Kostrzyn, Greater Poland Voivodeship

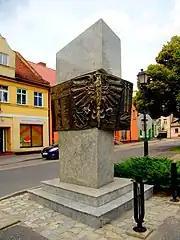
Memorial at the site of the German massacre of Poles committed on October 20, 1939

As part of the region of Greater Poland, i.e. the cradle of the Polish state, the area formed part of Poland since its establishment in the 10th century. It was a private church town, administratively located in the Poznań County in the Poznań Voivodeship in the Greater Poland Province. In the Second Partition of Poland, in 1793, it was annexed by Prussia. After the successful Greater Poland uprising of 1806, it was regained by Poles and included within the short-lived Polish Duchy of Warsaw. Following the duchy's dissolution in 1815, it was reannexed by Prussia, and from 1871 it was also part of Germany. The populace was subjected to Germanisation policies.